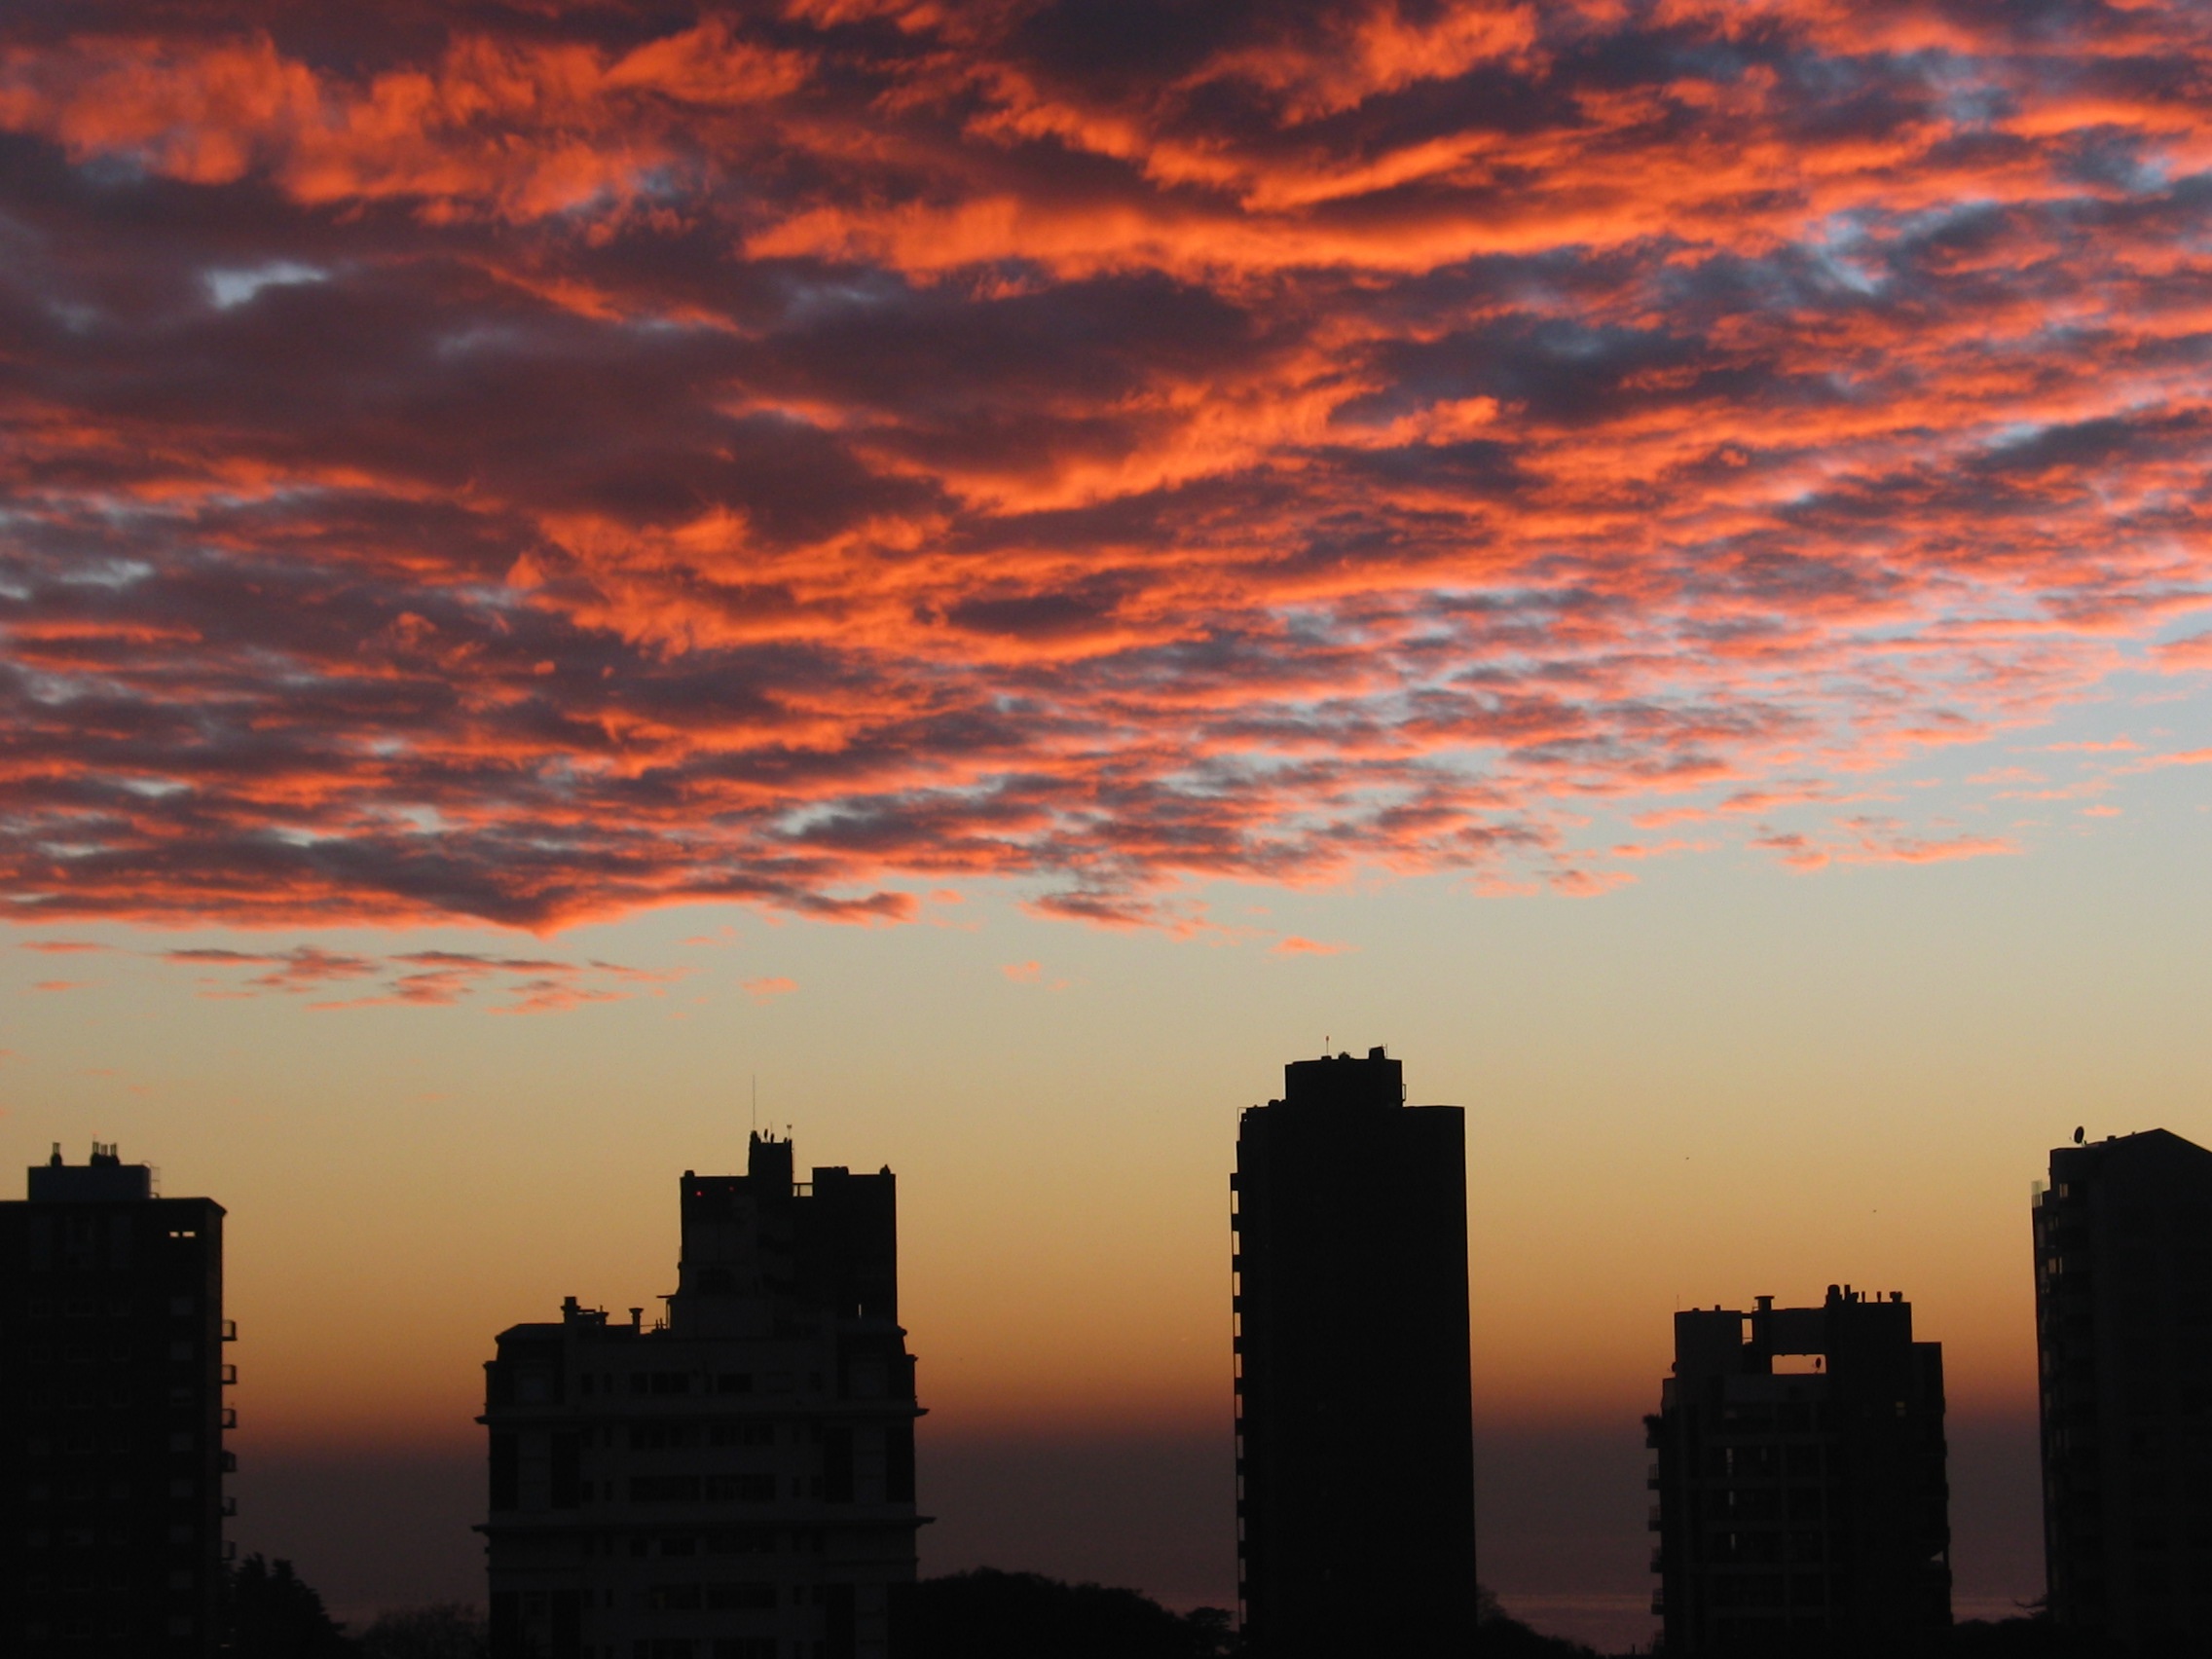
horizon, light, cloud, architecture, sky, sunrise, sunset, skyline, morning, building, dawn, city, atmosphere, urban, cityscape, downtown, dusk, evening, tower, capital, scene, afterglow, red sky at morning